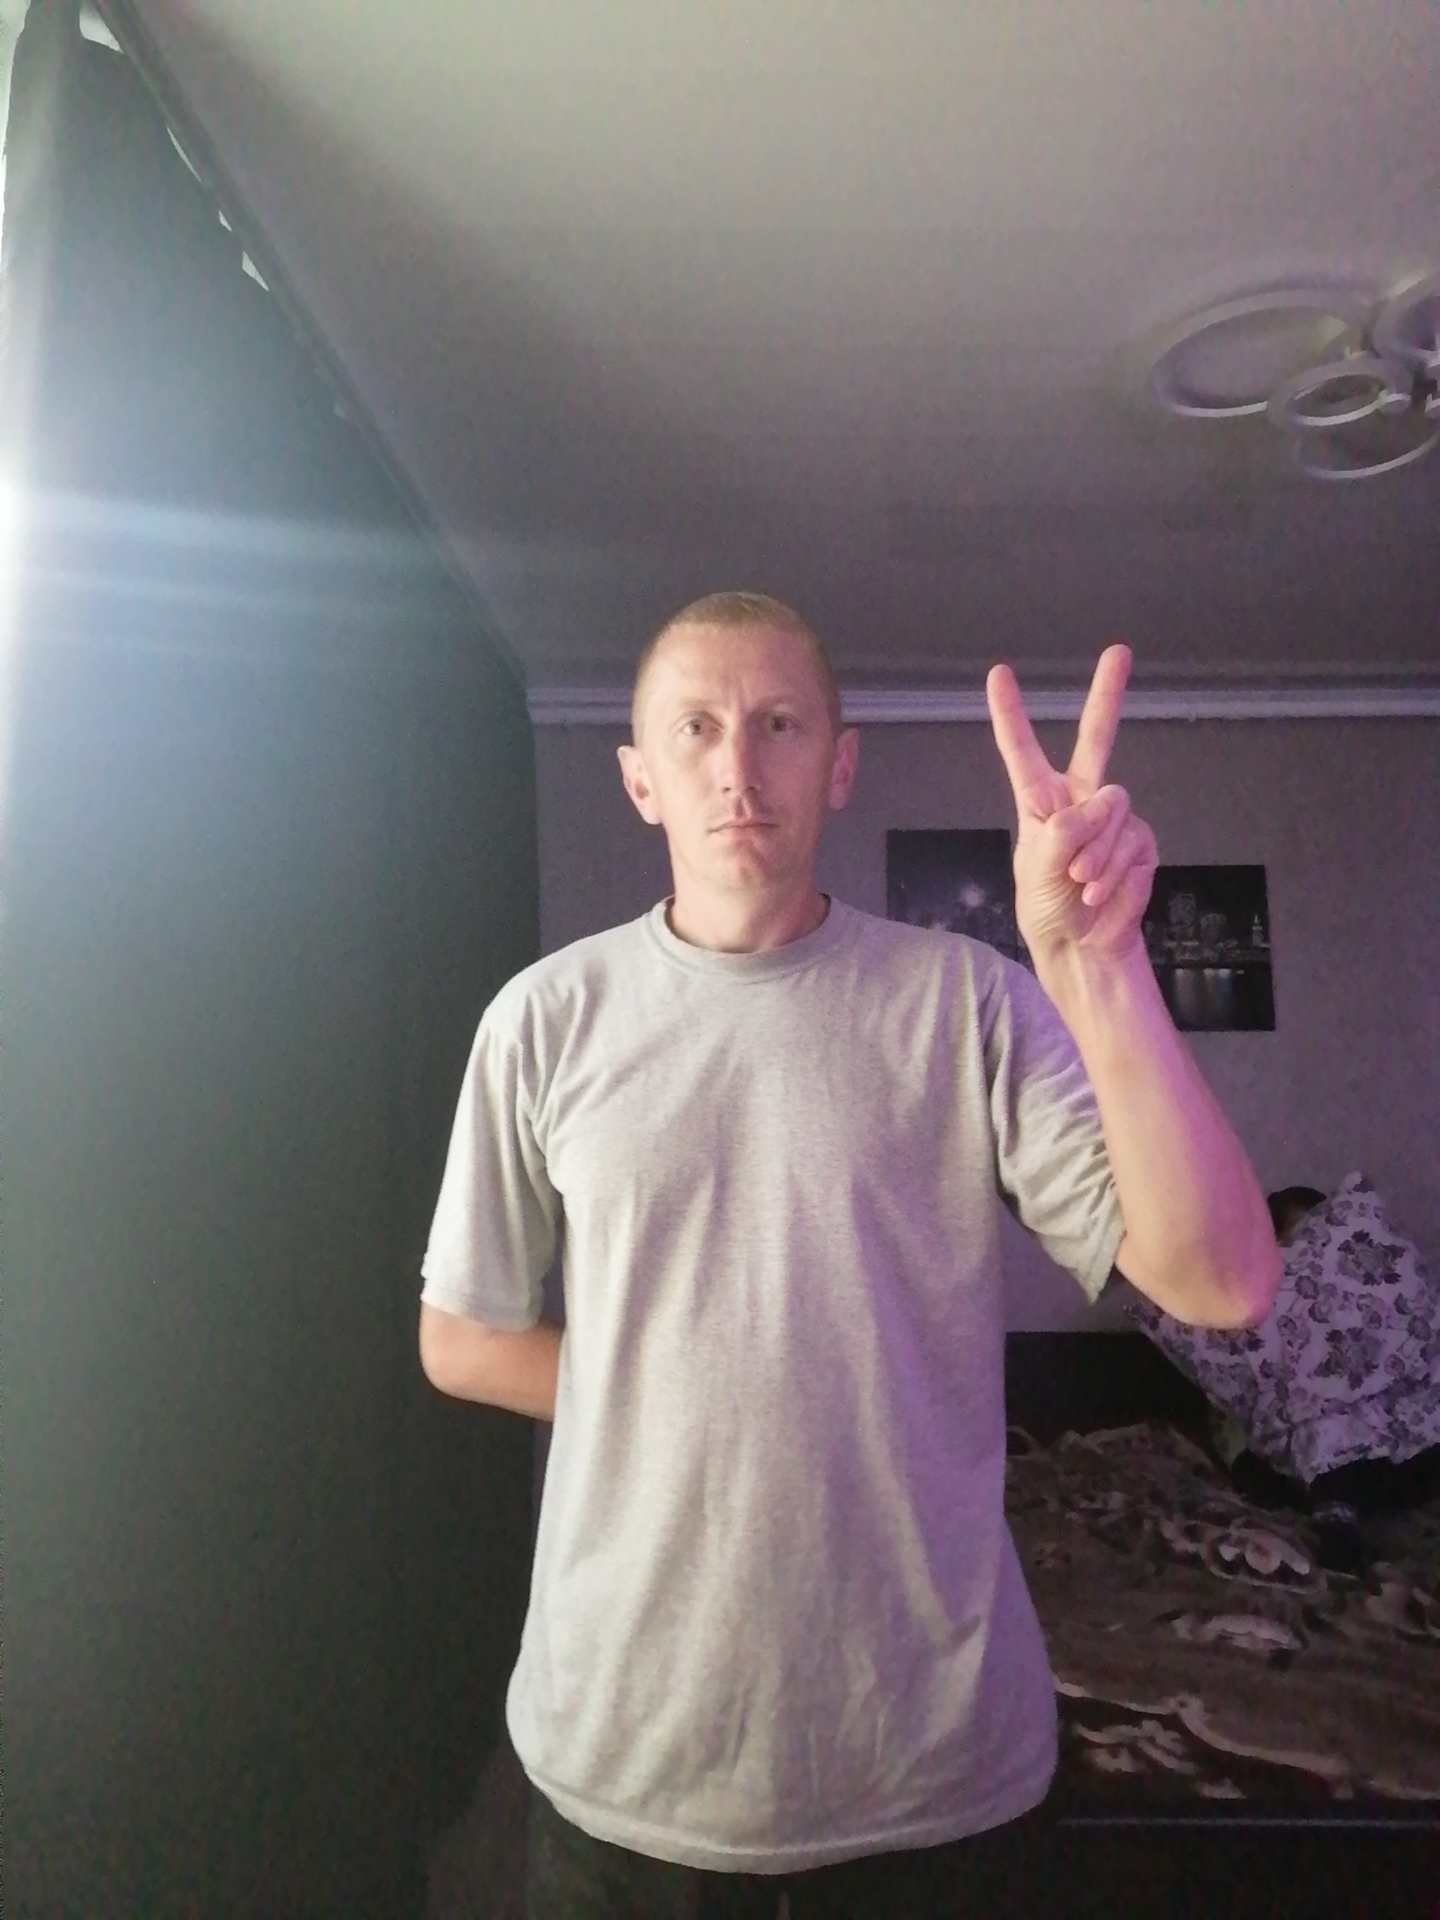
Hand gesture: peace